Animal communication

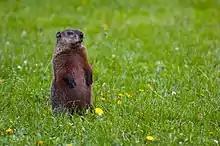
An alert motionless groundhog whistles when alarmed to warn other groundhogs.

Burrowing animal species are known to whistle to communicate threats, and sometimes mood. Species such as the marmot species, including the groundhog (woodchuck), and the alpine marmot show this trait. Whistling is used by animals such as prairie dogs to communicate threats, with prairie dogs having one of the most complex communication systems in the animal kingdom. Prairie dogs are able to communicate an animal's speed, shape, size, species, and for humans specific attire and if the human is carrying a gun. This method of communication is usually done by having a sentry stand on two feet and surveying for potential threats while the rest of the pack finds food. Once a threat has been identified the sentry sounds a whistle alarm, (sometimes describing the threat) at which point the pack retreats to their burrows. The intensity of the threat is usually determined by how long the sentry whistles. The sentry continues to whistle the alarm until the entirety of the pack has gone to safety, at which point the sentry returns to the burrow.